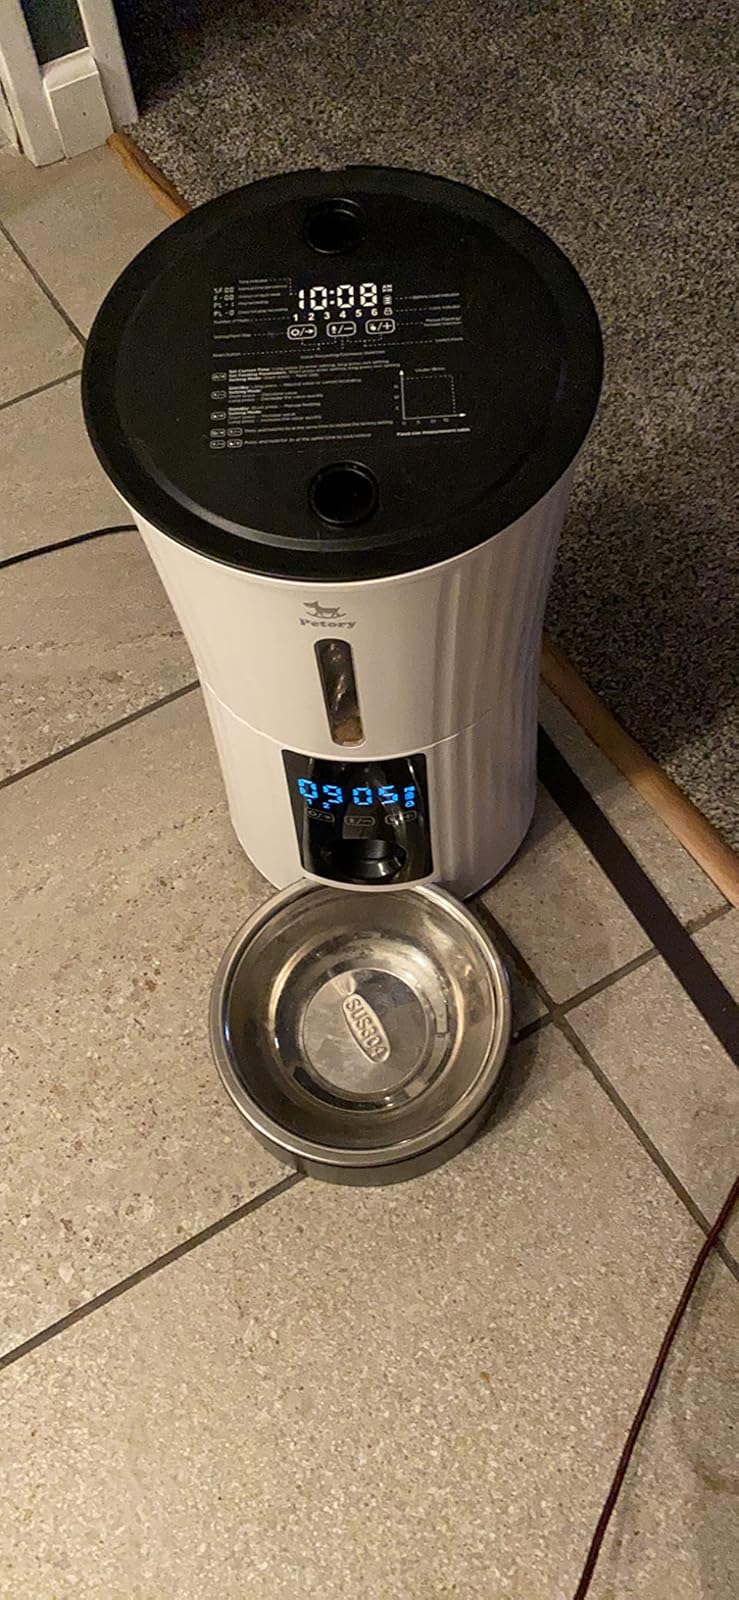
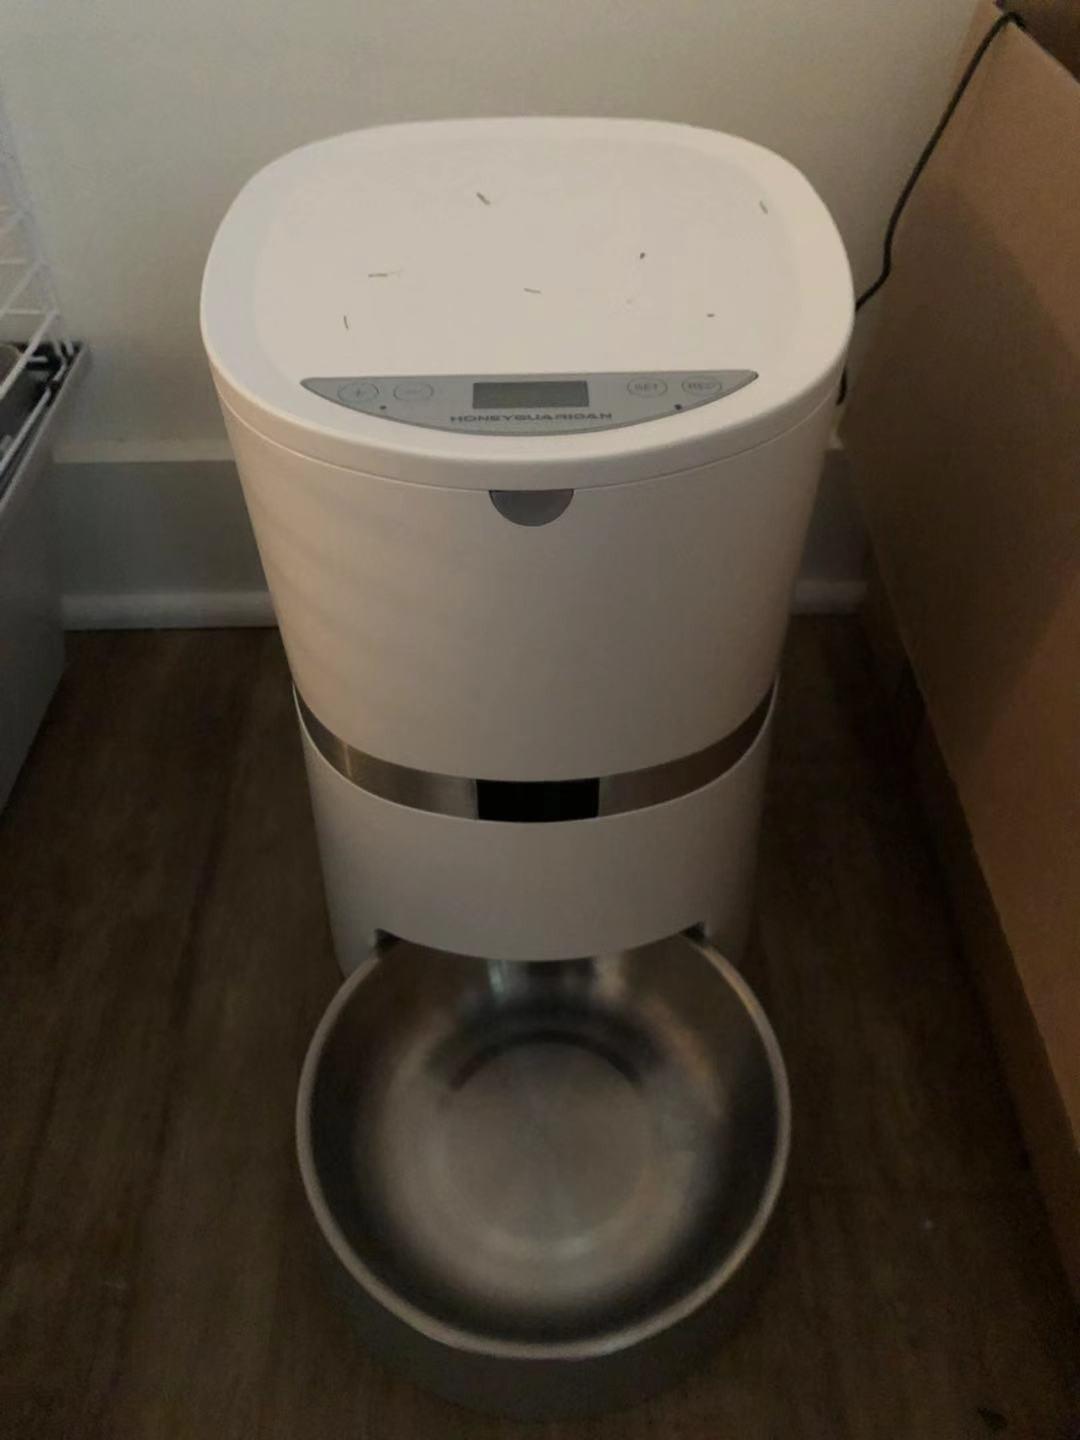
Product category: items_feeder
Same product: no